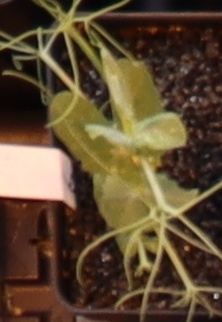
Label: Field Pea